Girna

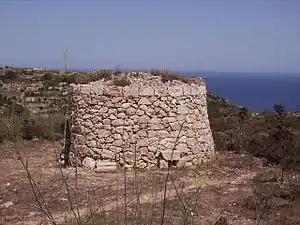
A "girna" near the Sopu Tower in the limits of Nadur, Gozo

A girna (plural "giren") is a type of traditional corbelled hut found in rural areas in parts of Malta. They bear similarities with a number of dry stone vernacular building types found in other Mediterranean countries, and they are primarily used for storage or as temporary shelters. It is possible that in the past they were also used for human habitation. The design reflects local architectural adaptations to the environment, emphasizing durability and functionality.